Victoria Spackman

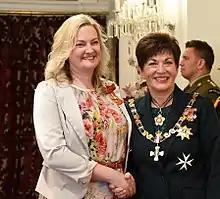
Spackman (left) in 2016, after her investiture as an Officer of the New Zealand Order of Merit by the governor-general, Dame Patsy Reddy

Spackman grew up in Wellington and London. She attended Victoria University of Wellington and graduated with degrees in law and arts, majoring in languages, film and theatre. In the late 1990s, she worked on numerous Fringe Festival plays as a producer and director, and in 2002 she became chair of the board of BATS Theatre. She held the position until 2014, during which time she led the theatre's renovation and expansion.